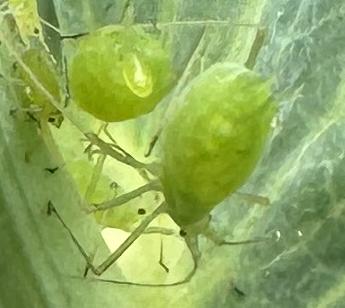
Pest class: pea_aphid